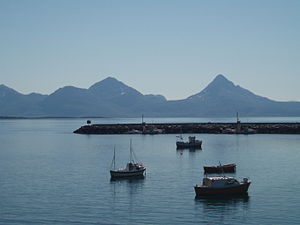
Fjorde i Norge / Fjorde efter fylke / Nordland
Skutvik med Sagfjorden i baggrunden.
Norske fjorde er kendt verden over og står som et symbol på den norske natur. Der er op mod 1190 navngivne fjorde i Norge, og den norske kyst er et af de områder i verden med de fleste fjorde. Norge har også flere af de længste fjorde i verden med Sognefjorden på 204 km som den længste. De fleste af fjordene findes i det langstrakte Nordland, som har op mod 300 fjorde, mens Finnmark har omkring 200. To af fjordene, Geirangerfjorden og Nærøyfjorden, står på verdensarvslisten for naturområder.